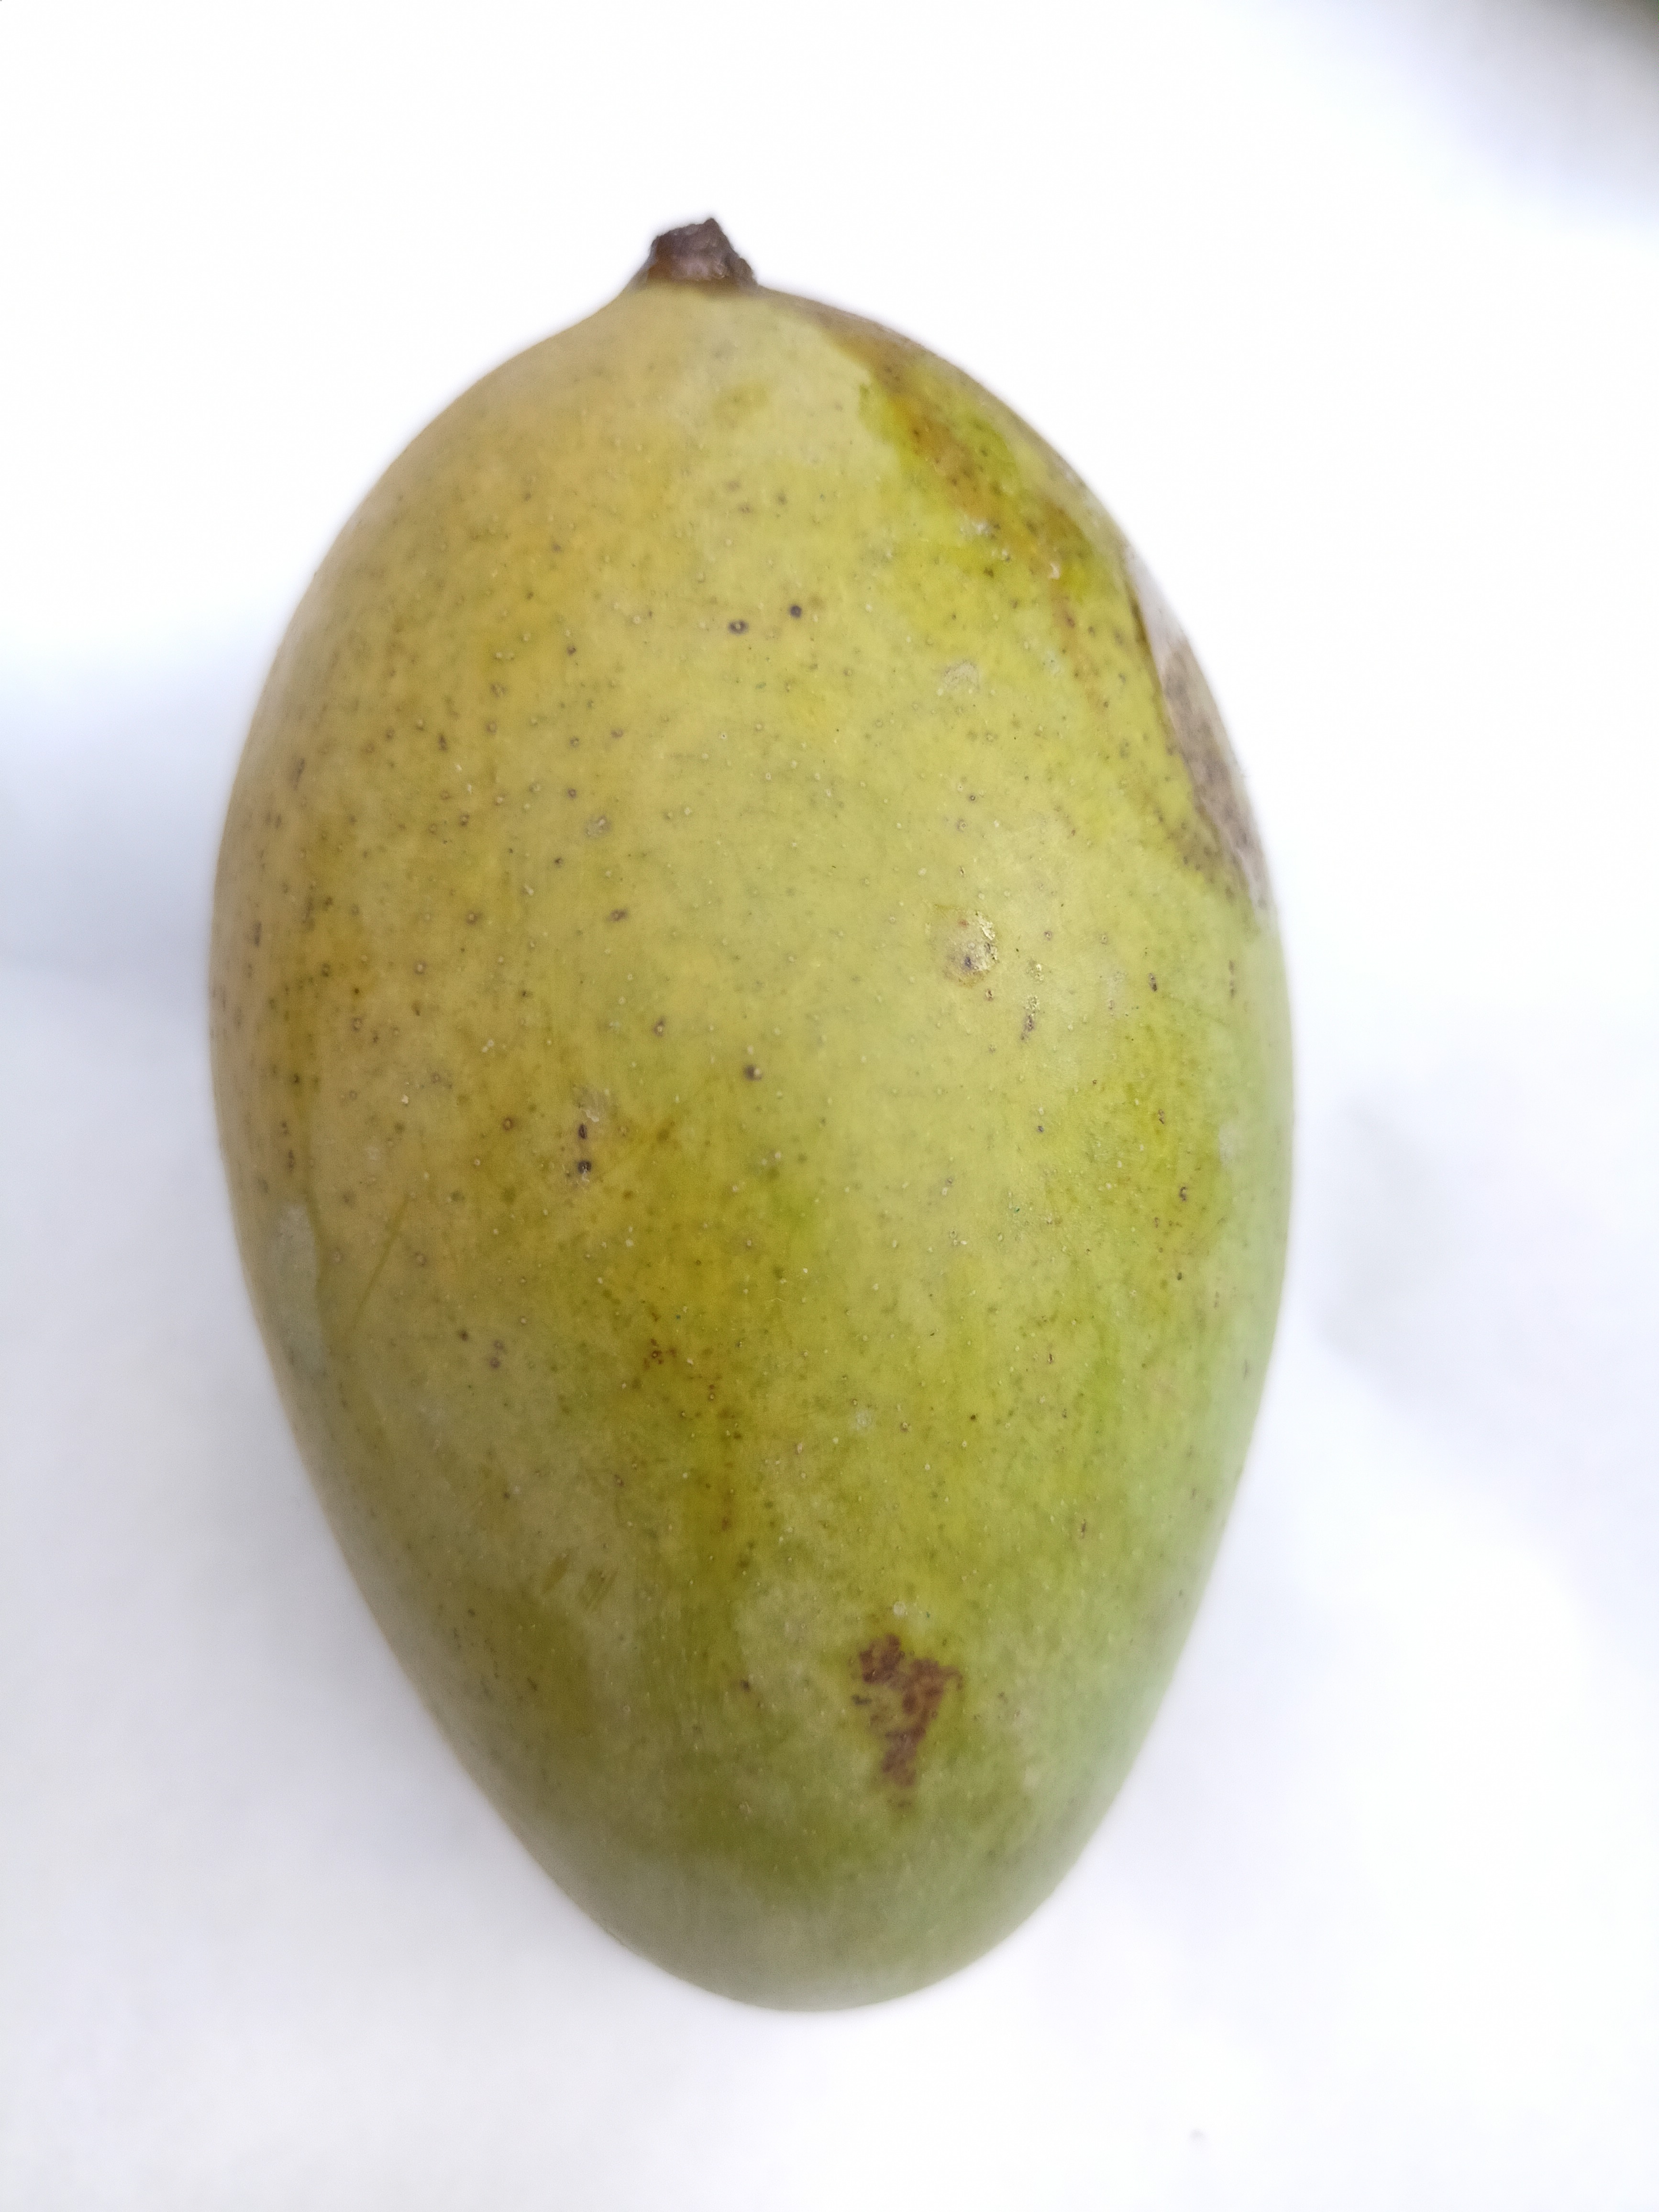
Mango variety: Amrapali